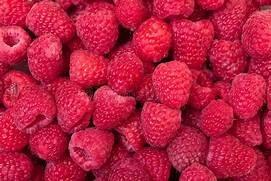
Label: raspberry